LGV Sud-Est

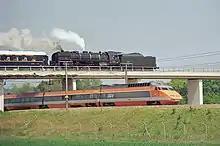
A TGV running on the line on 24 May 1987, in Saint-Germain-Laval, Seine-et-Marne

The line has a surface area of in comparison Charles de Gaulle Airport occupies with an average width of . Platforms are wide, with a space between track centres of . The line was designed for a nominal speed of , with a minimum radius curve of although seven curves were made to a smaller radius, but no less than .